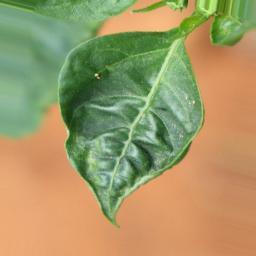
Label: mites_and_trips